Answer in natural language. How many CounterTops are visible in the scene? Choose between the following options: 3, 2, 1, 4 or 0
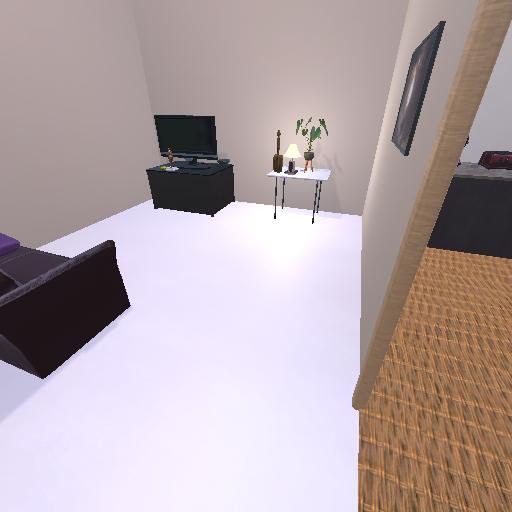
<answer>1</answer>